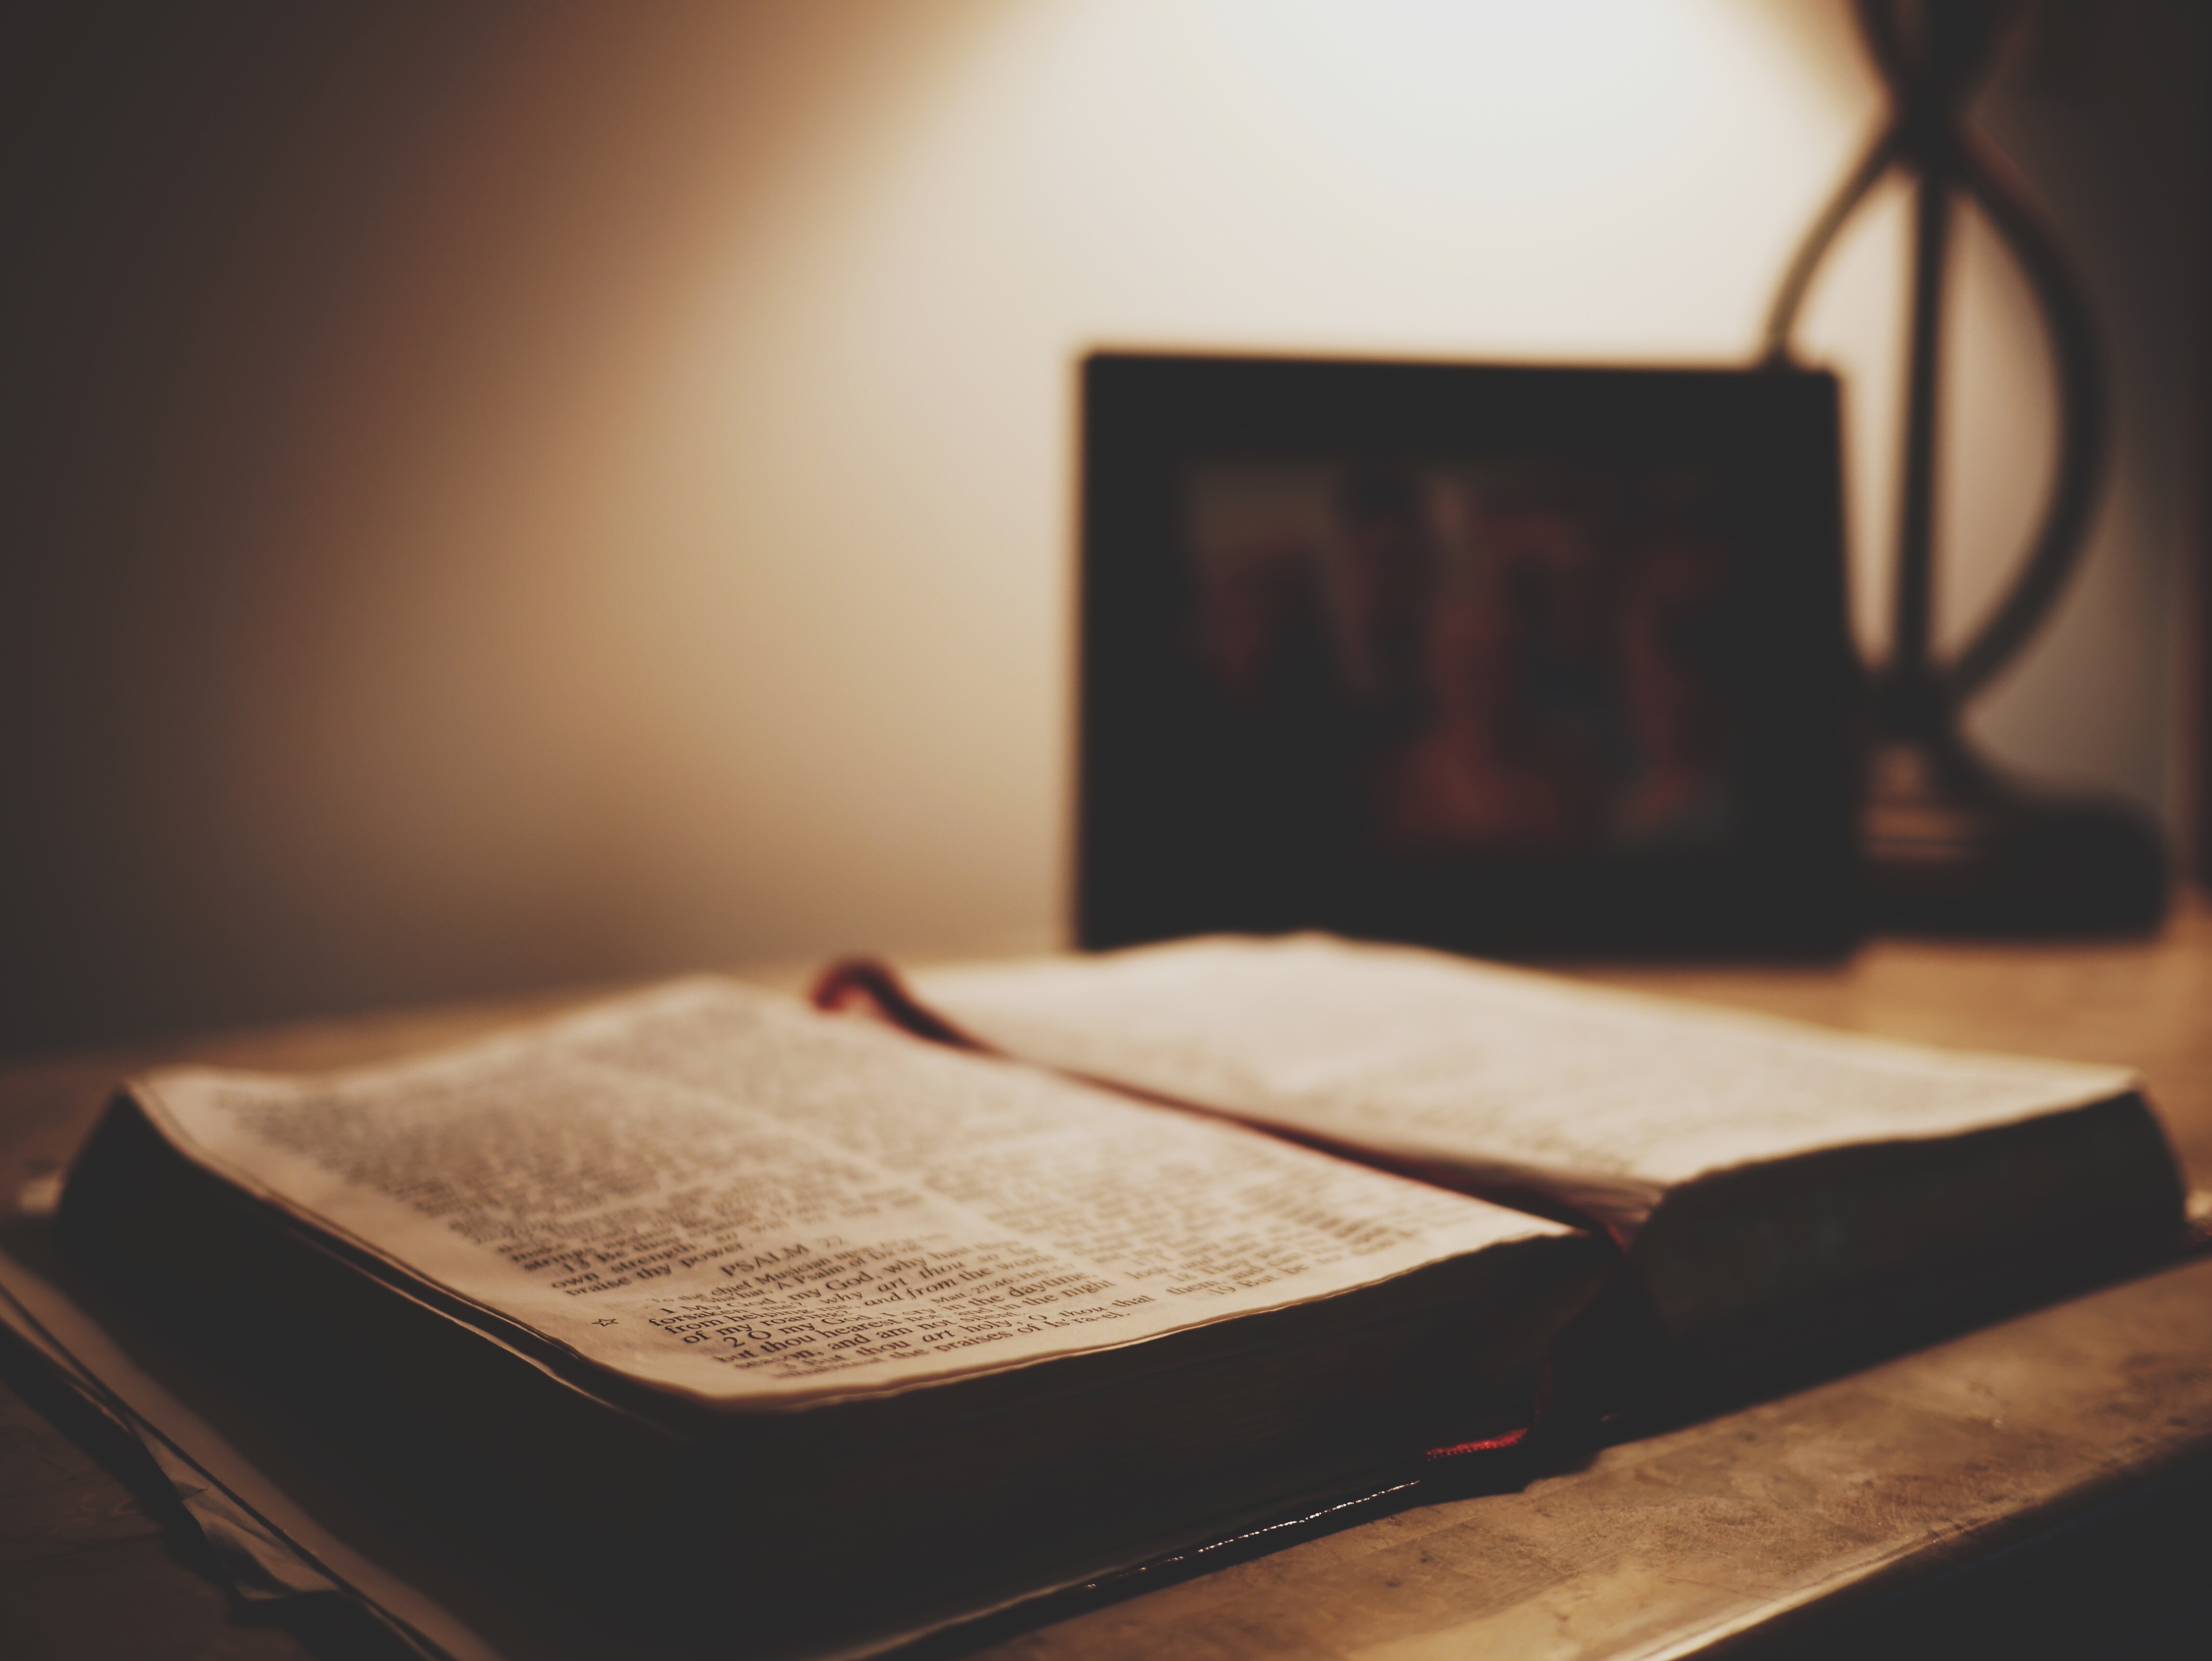
table, book, wood, floor, furniture, room, bedroom, bible, pages, bed